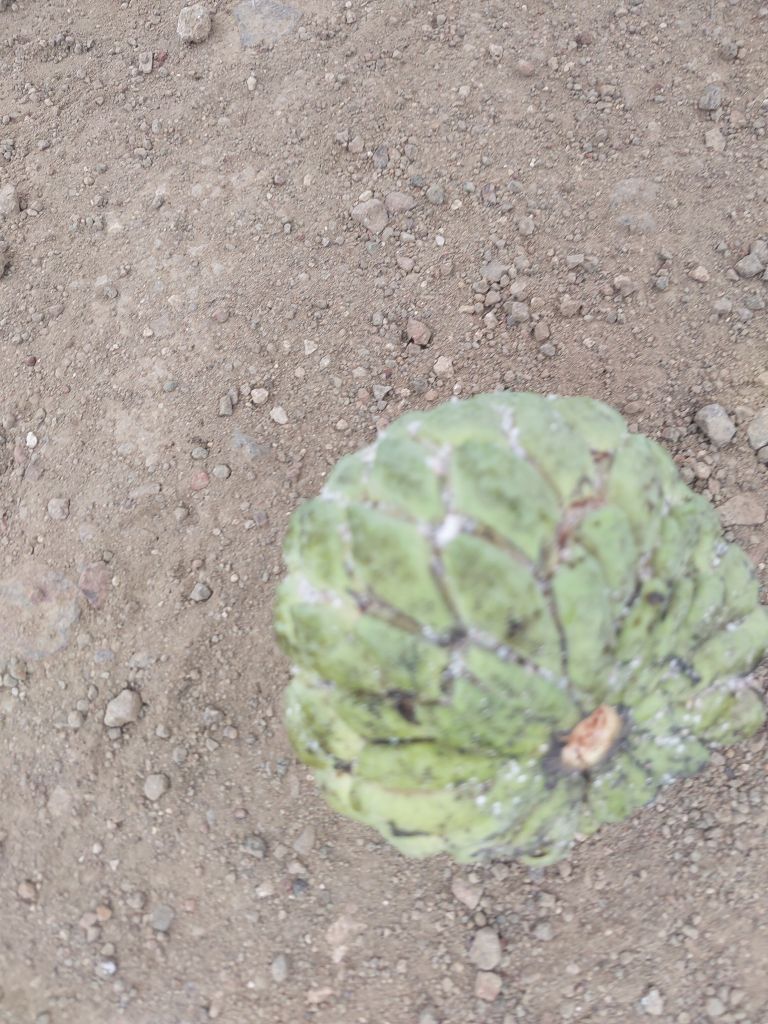
Disease label: Leaf spot on fruit